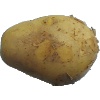
Label: white_potato